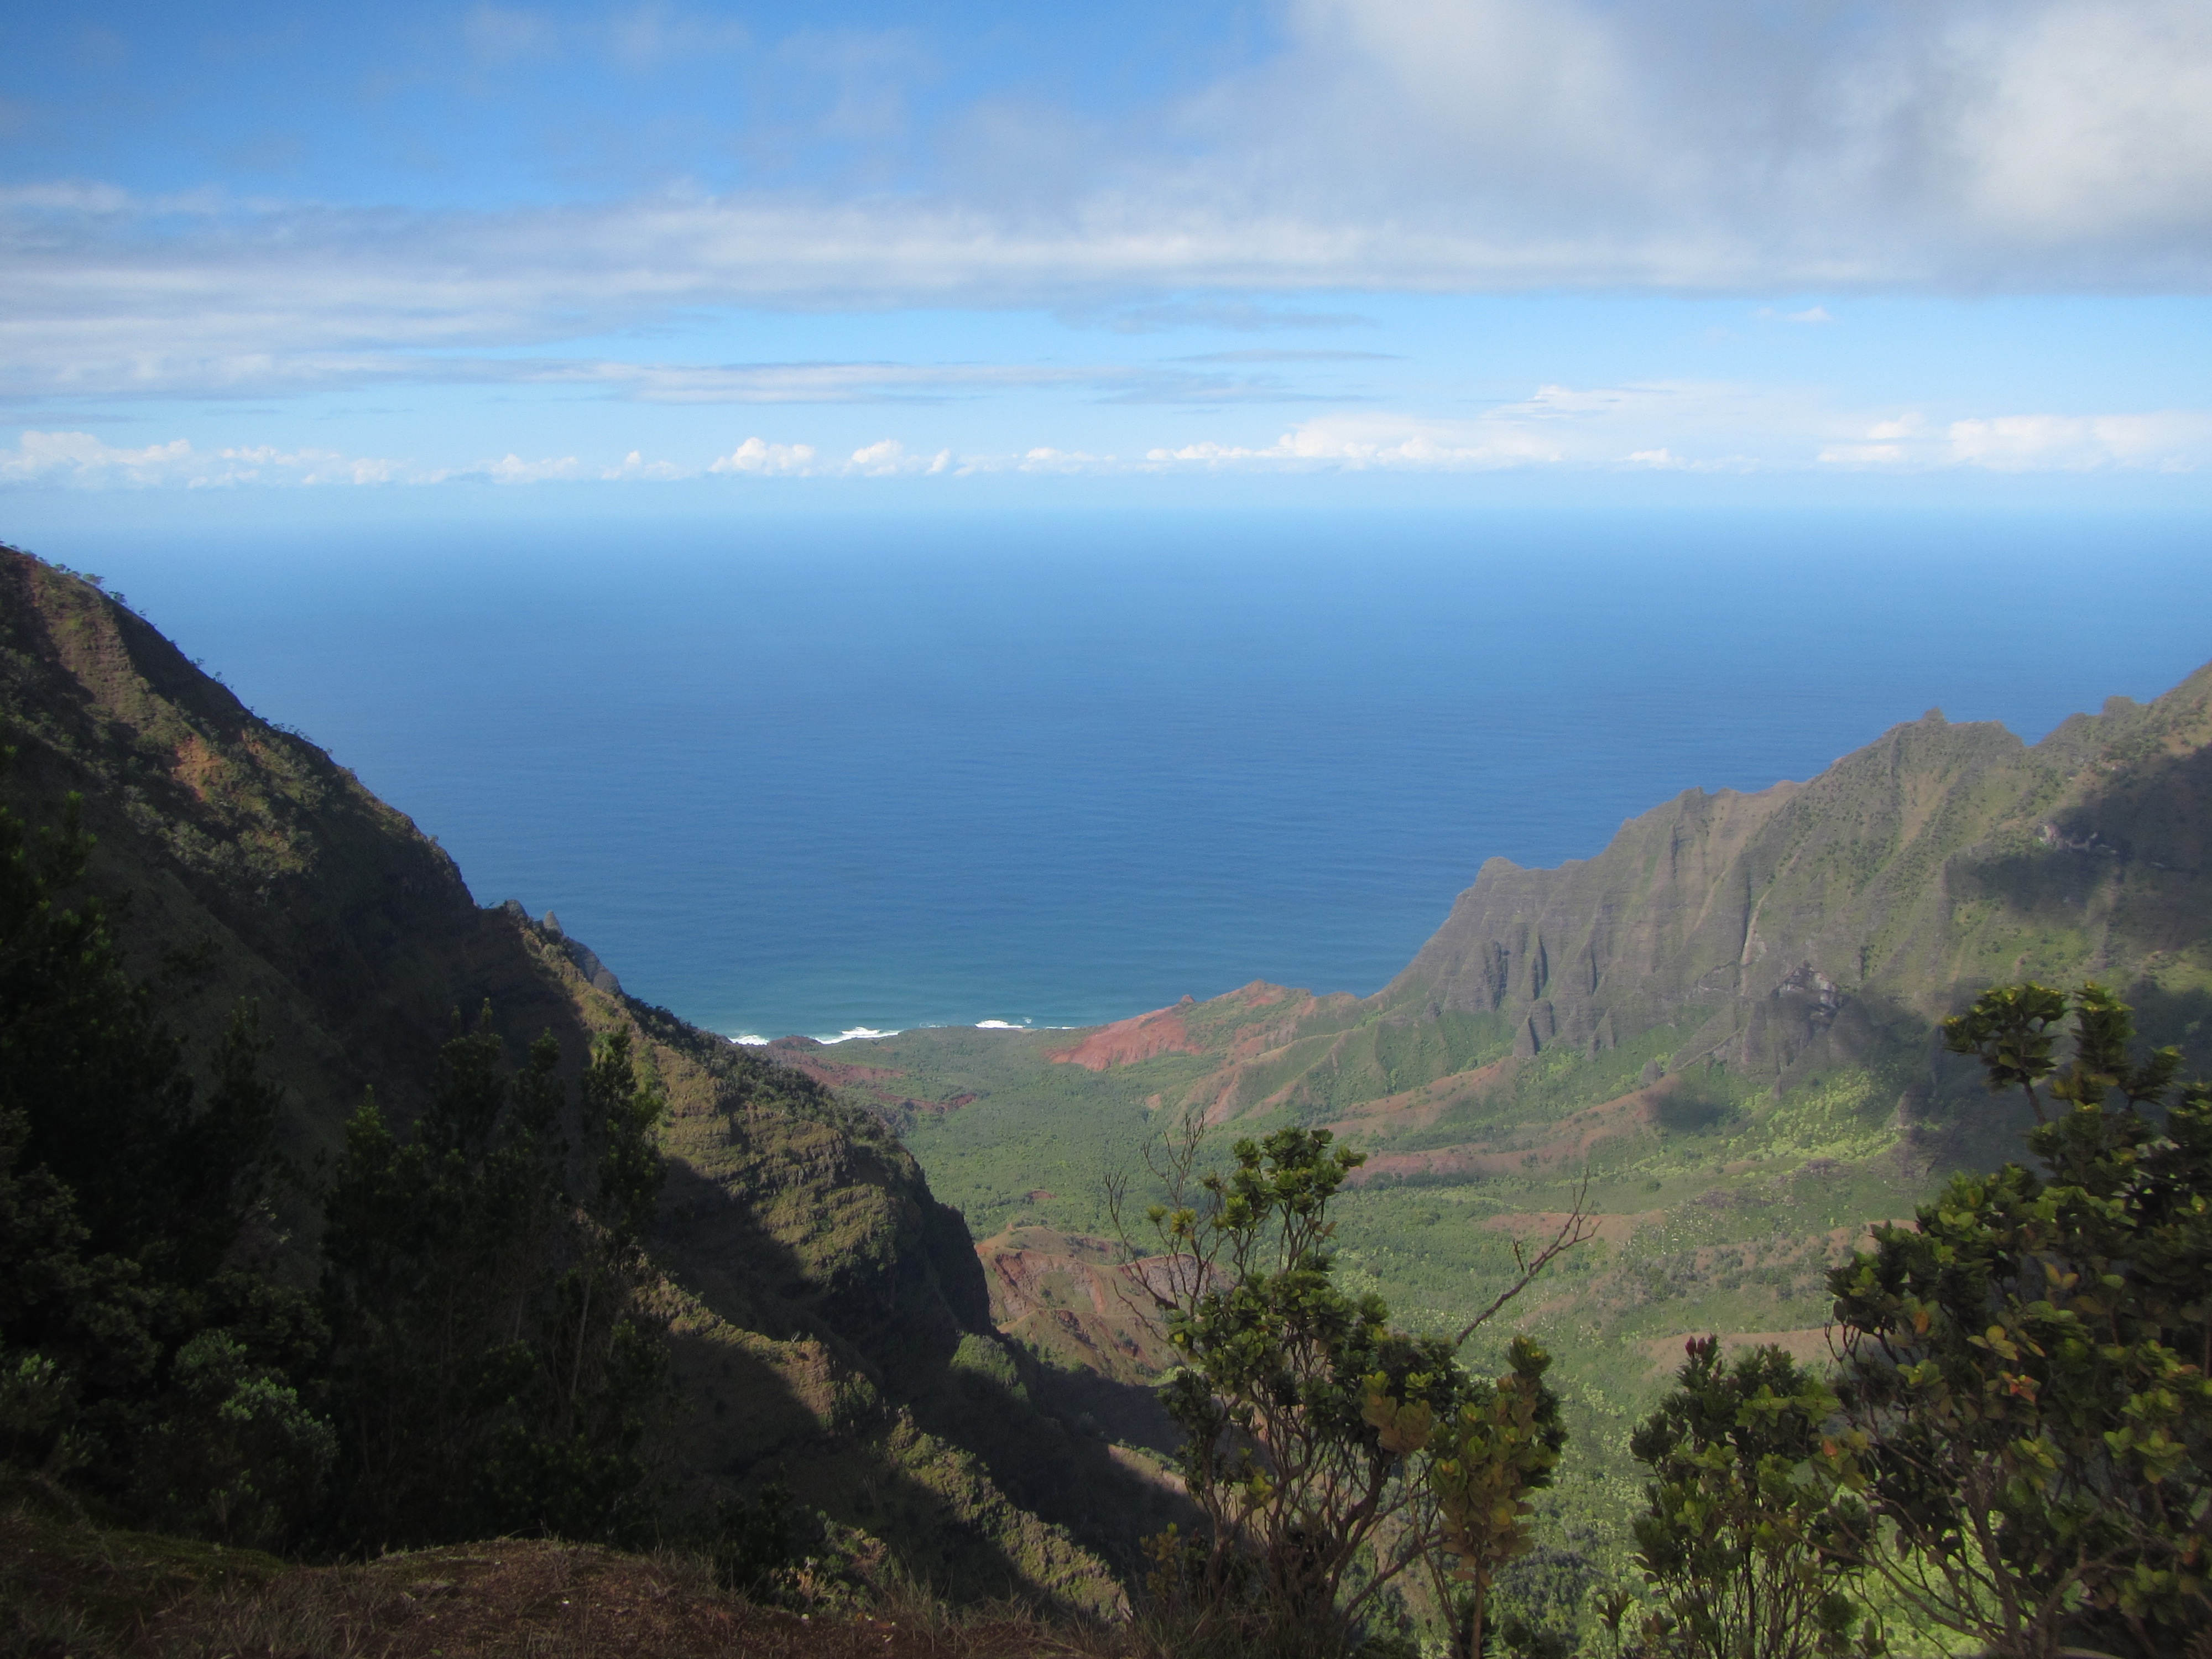
landscape, sea, nature, wilderness, walking, mountain, hill, lake, adventure, valley, mountain range, cliff, hawaii, highland, terrain, ridge, mountains, plateau, fell, loch, landform, mountain pass, geographical feature, mountainous landforms